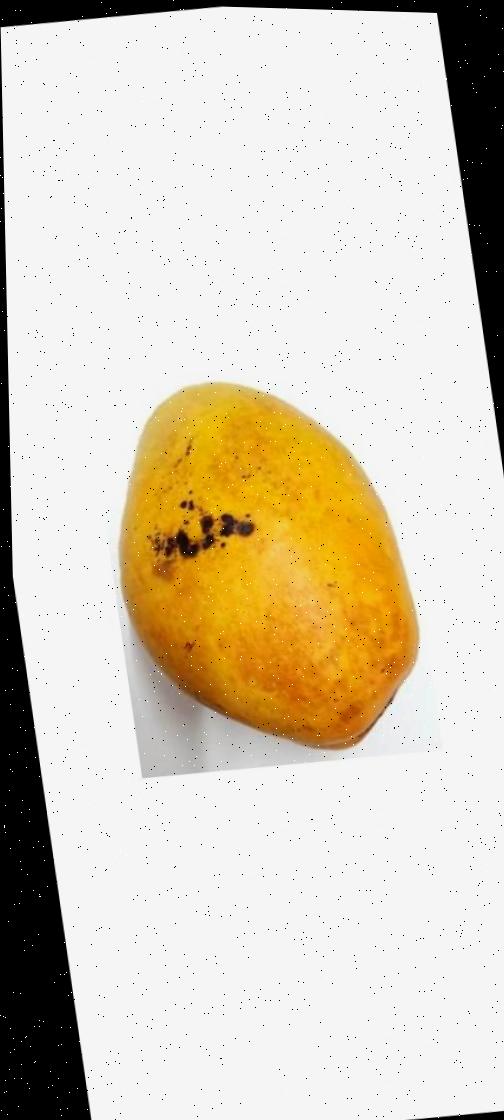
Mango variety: Bari-11